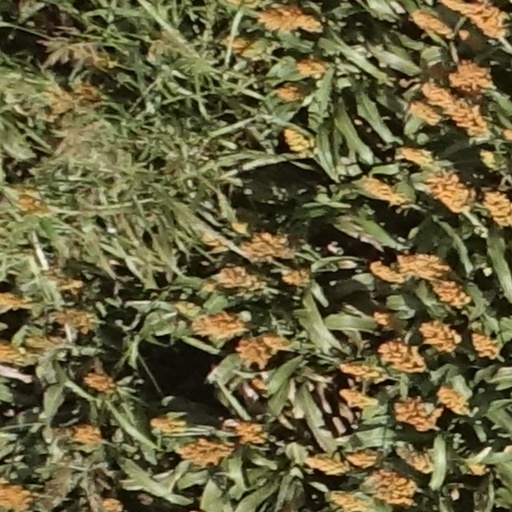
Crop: sorghum